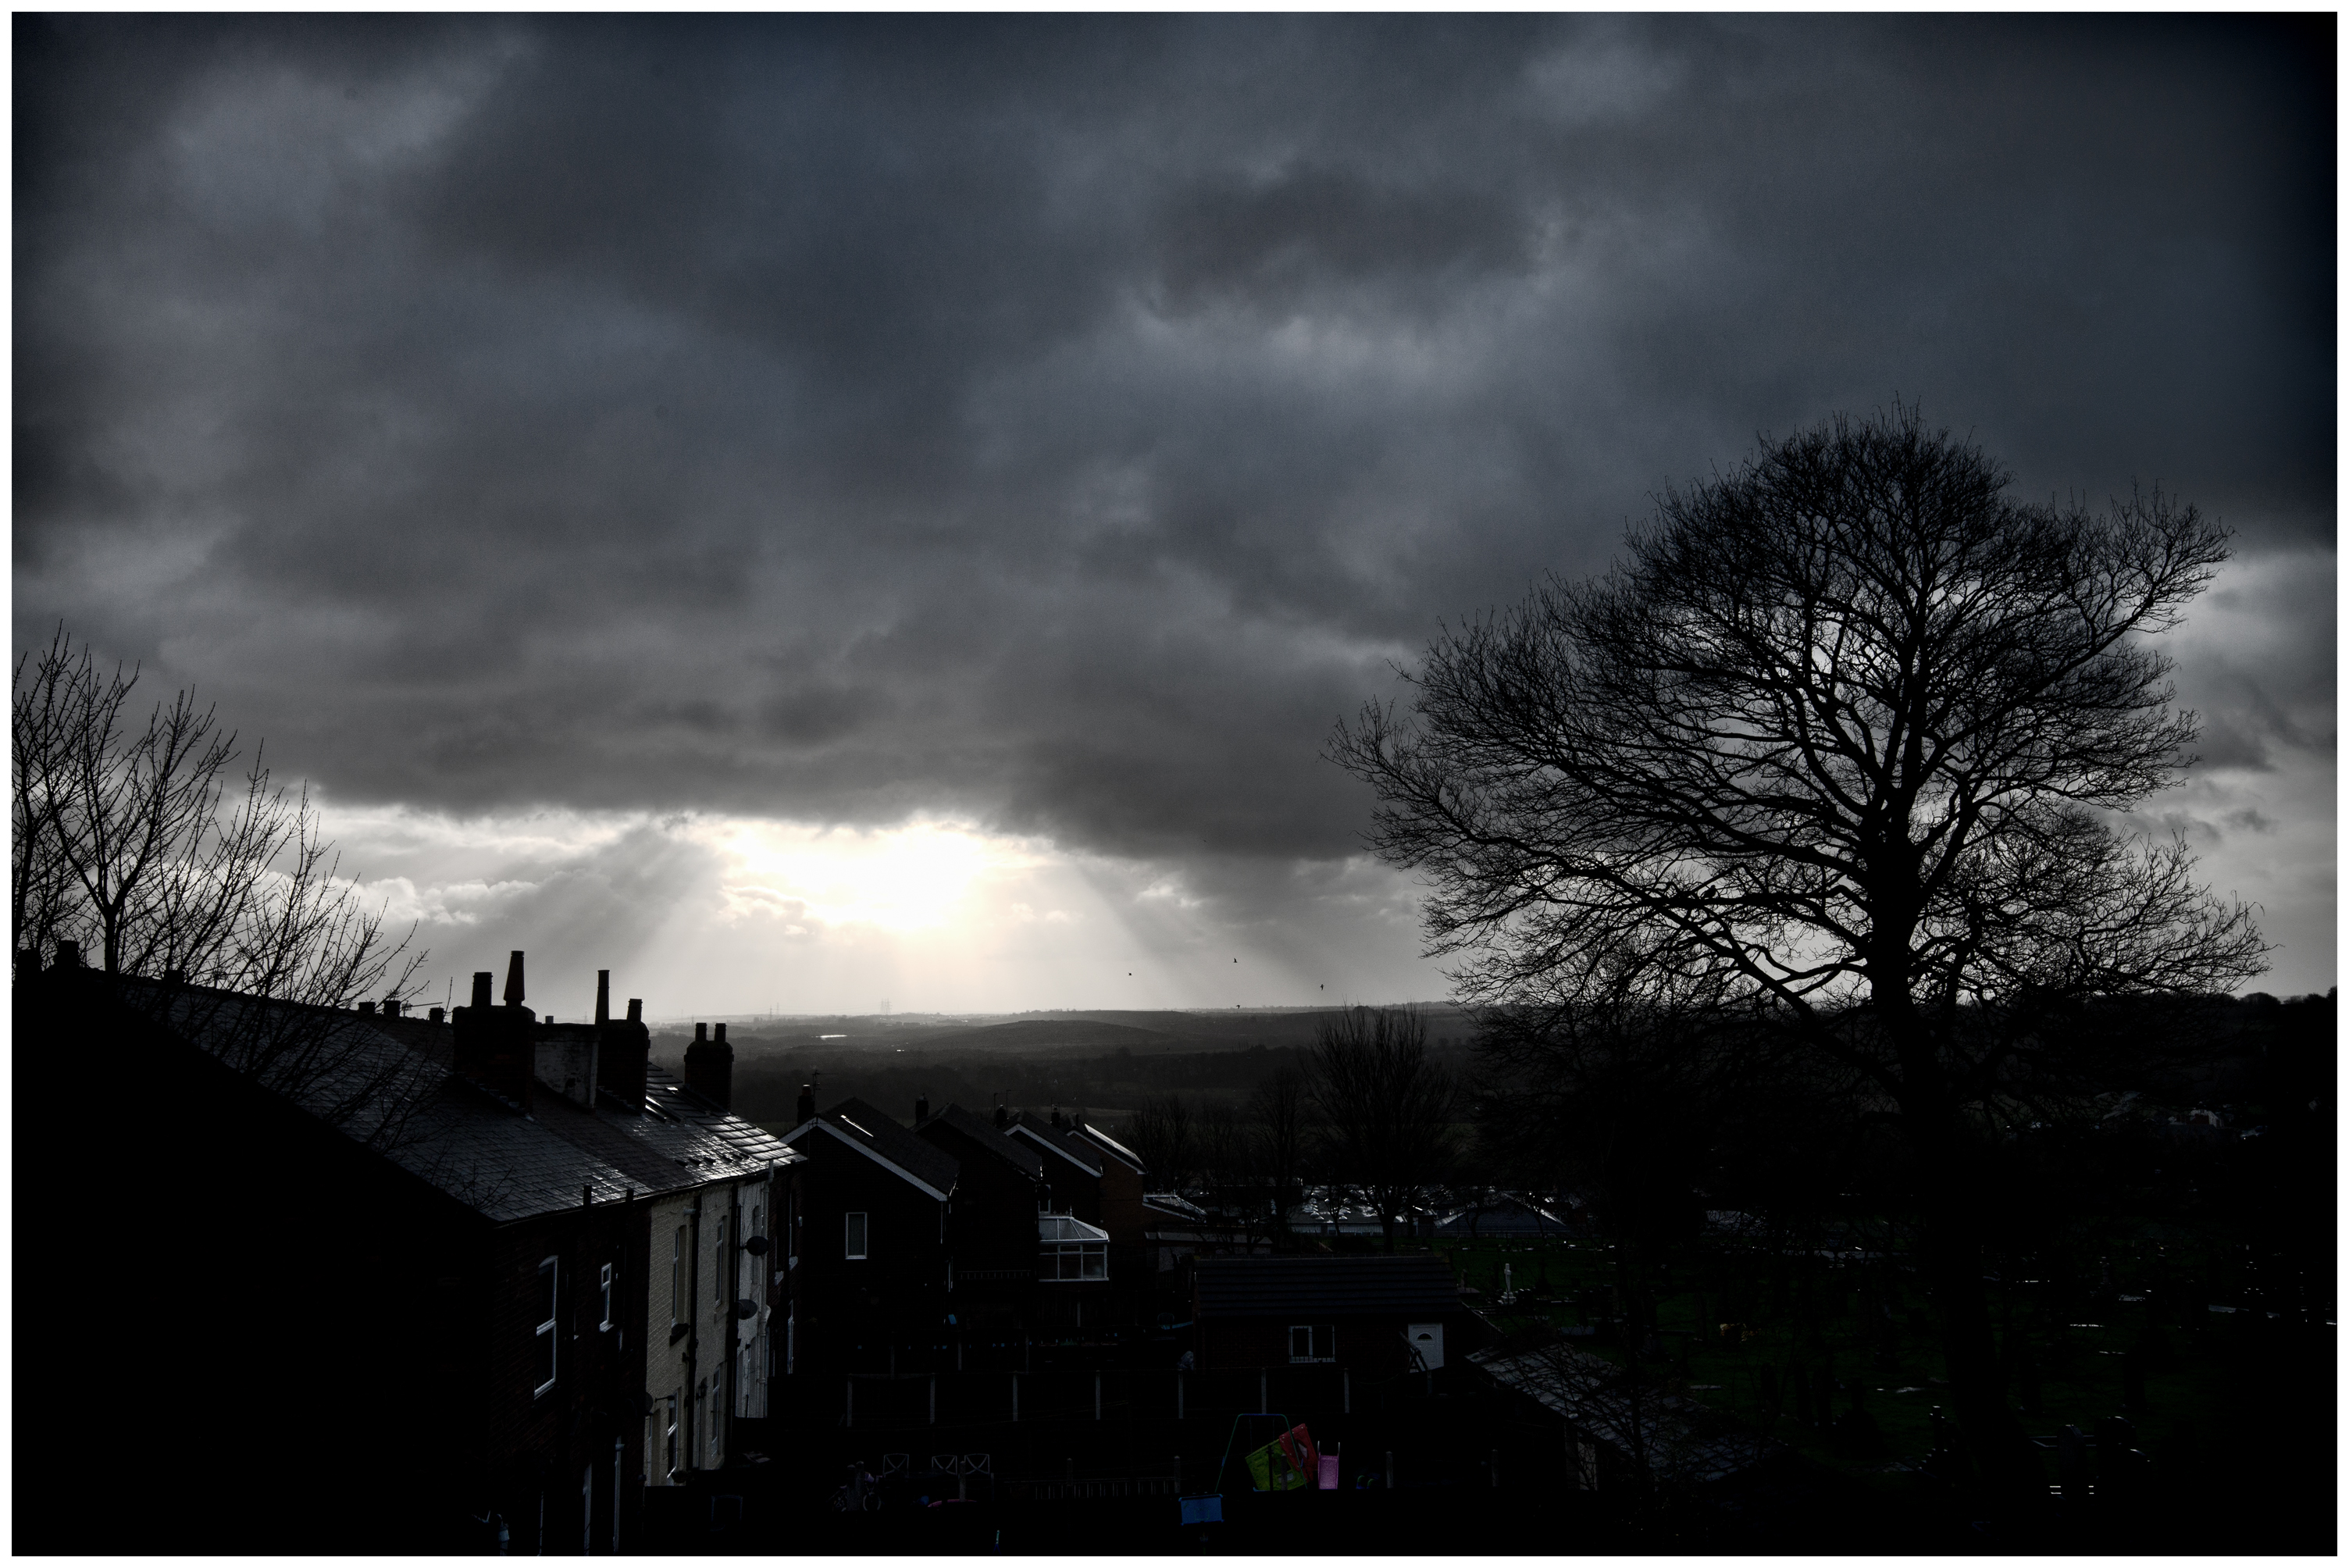
tree, light, cloud, black and white, sky, sunshine, sun, night, sunlight, morning, rain, wet, atmosphere, dusk, evening, weather, storm, darkness, nikon, monochrome, blackandwhite, yorkshire, clouds, rooftops, daybreak, raining, wakefield, sunbeams, d610, glimmer, meteorological phenomenon, monochrome photography, atmospheric phenomenon